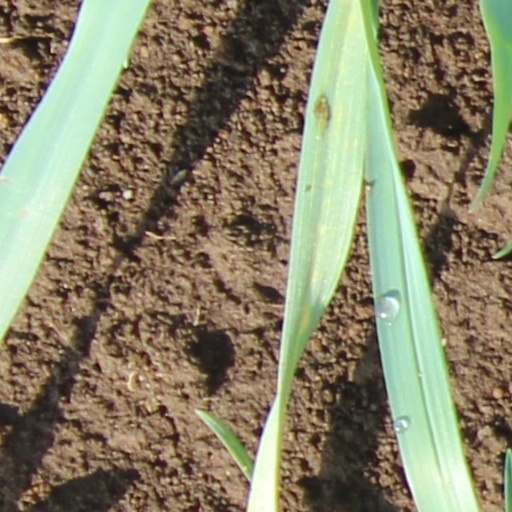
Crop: wheat